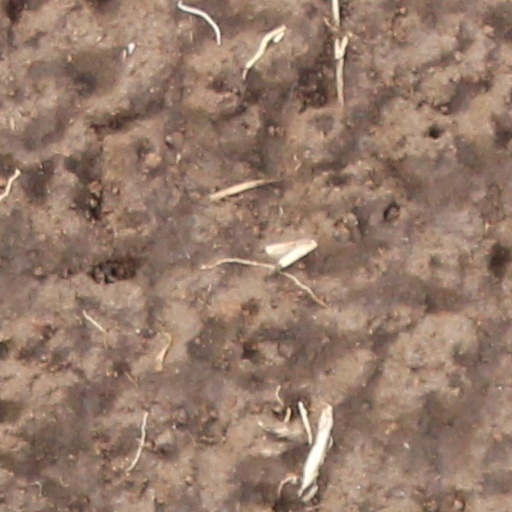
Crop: wheat